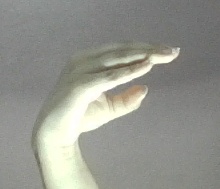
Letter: jeem